Kasak (1992 film)

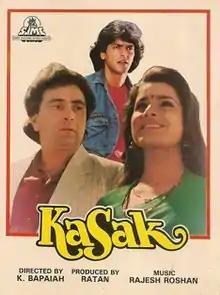
Theatrical Release poster

Kasak is a 1992 Indian Hindi-language film directed by K. Bapaiah, starring Neelam Kothari, Rishi Kapoor and Chunky Pandey in the lead roles. It is the remake of Mani Ratnam's Tamil-language film "Mouna Ragam".